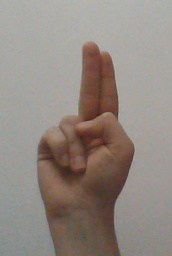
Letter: taa